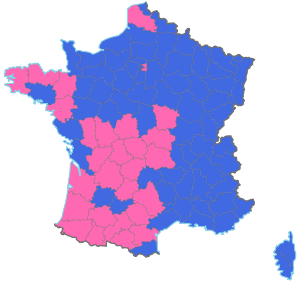
Nicolas Sarkozy
Resultatet af præsidentvalget 2007. Ségolène Royal vandt de lyserøde valgkredse, Sárközy de blå.
Nicolas Sarkozy var Frankrigs 23. præsident, valgt for Union pour un Mouvement Populaire. Han var den sjette præsident i Den Femte Republik. I anden valgrunde 6. maj 2007 slog han med 53% af stemmerne Parti Socialistes kandidat Ségolène Royal. Han blev indsat som Jacques Chiracs efterfølger den 17. maj 2007. Han blev ikke genvalgt i 2012.